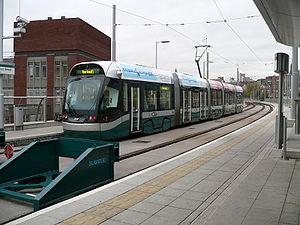
Nottingham Express Transit est le nom du réseau de tramway desservant l'agglomération de Nottingham, capitale régionale des Midlands de l'Est en Angleterre. Sa première ligne a été ouverte au public le 9 mars 2004, pour un coût de construction de 200 millions de livres sterling. Il aura fallu 16 ans de la conception à la mise en service.